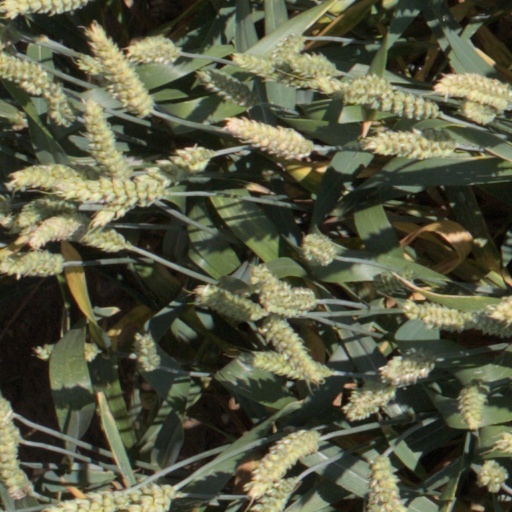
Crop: wheat